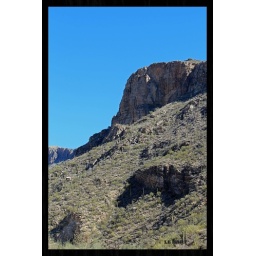
I liked the deep blue sky against the rock.